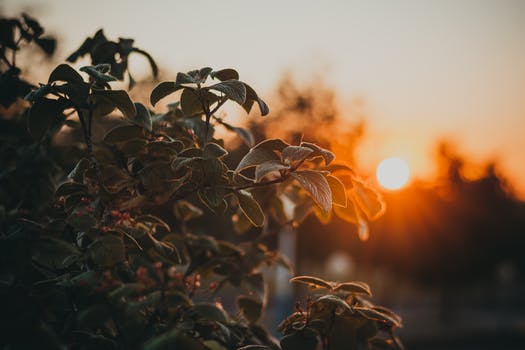
Label: No Watermark